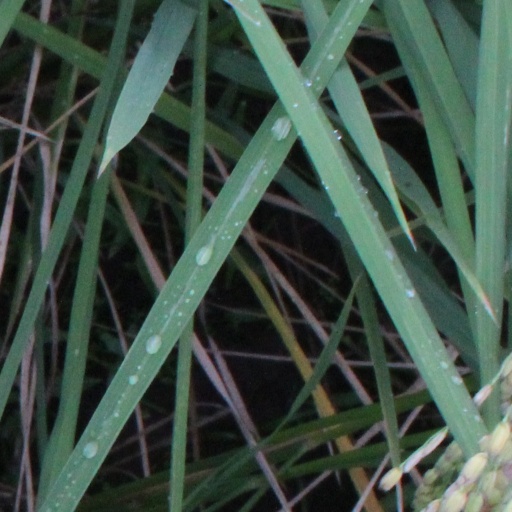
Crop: rice